AZCA

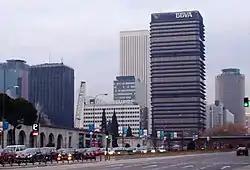
AZCA from Paseo de la Castellana.

AZCA, an acronym for Asociación Mixta de Compensación de la Manzana A de la Zona Comercial de la Avenida del Generalísimo ("Mixed Association for Compensation of the A Block of the Commercial Area of the Avenue of the Generalisimo", now called the Avenue of Paseo de la Castellana), is a financial district in Madrid, Spain. The business district, which is located on the northern edge of the city centre, serves as one of the two main financial districts of the Madrid metropolitan area.